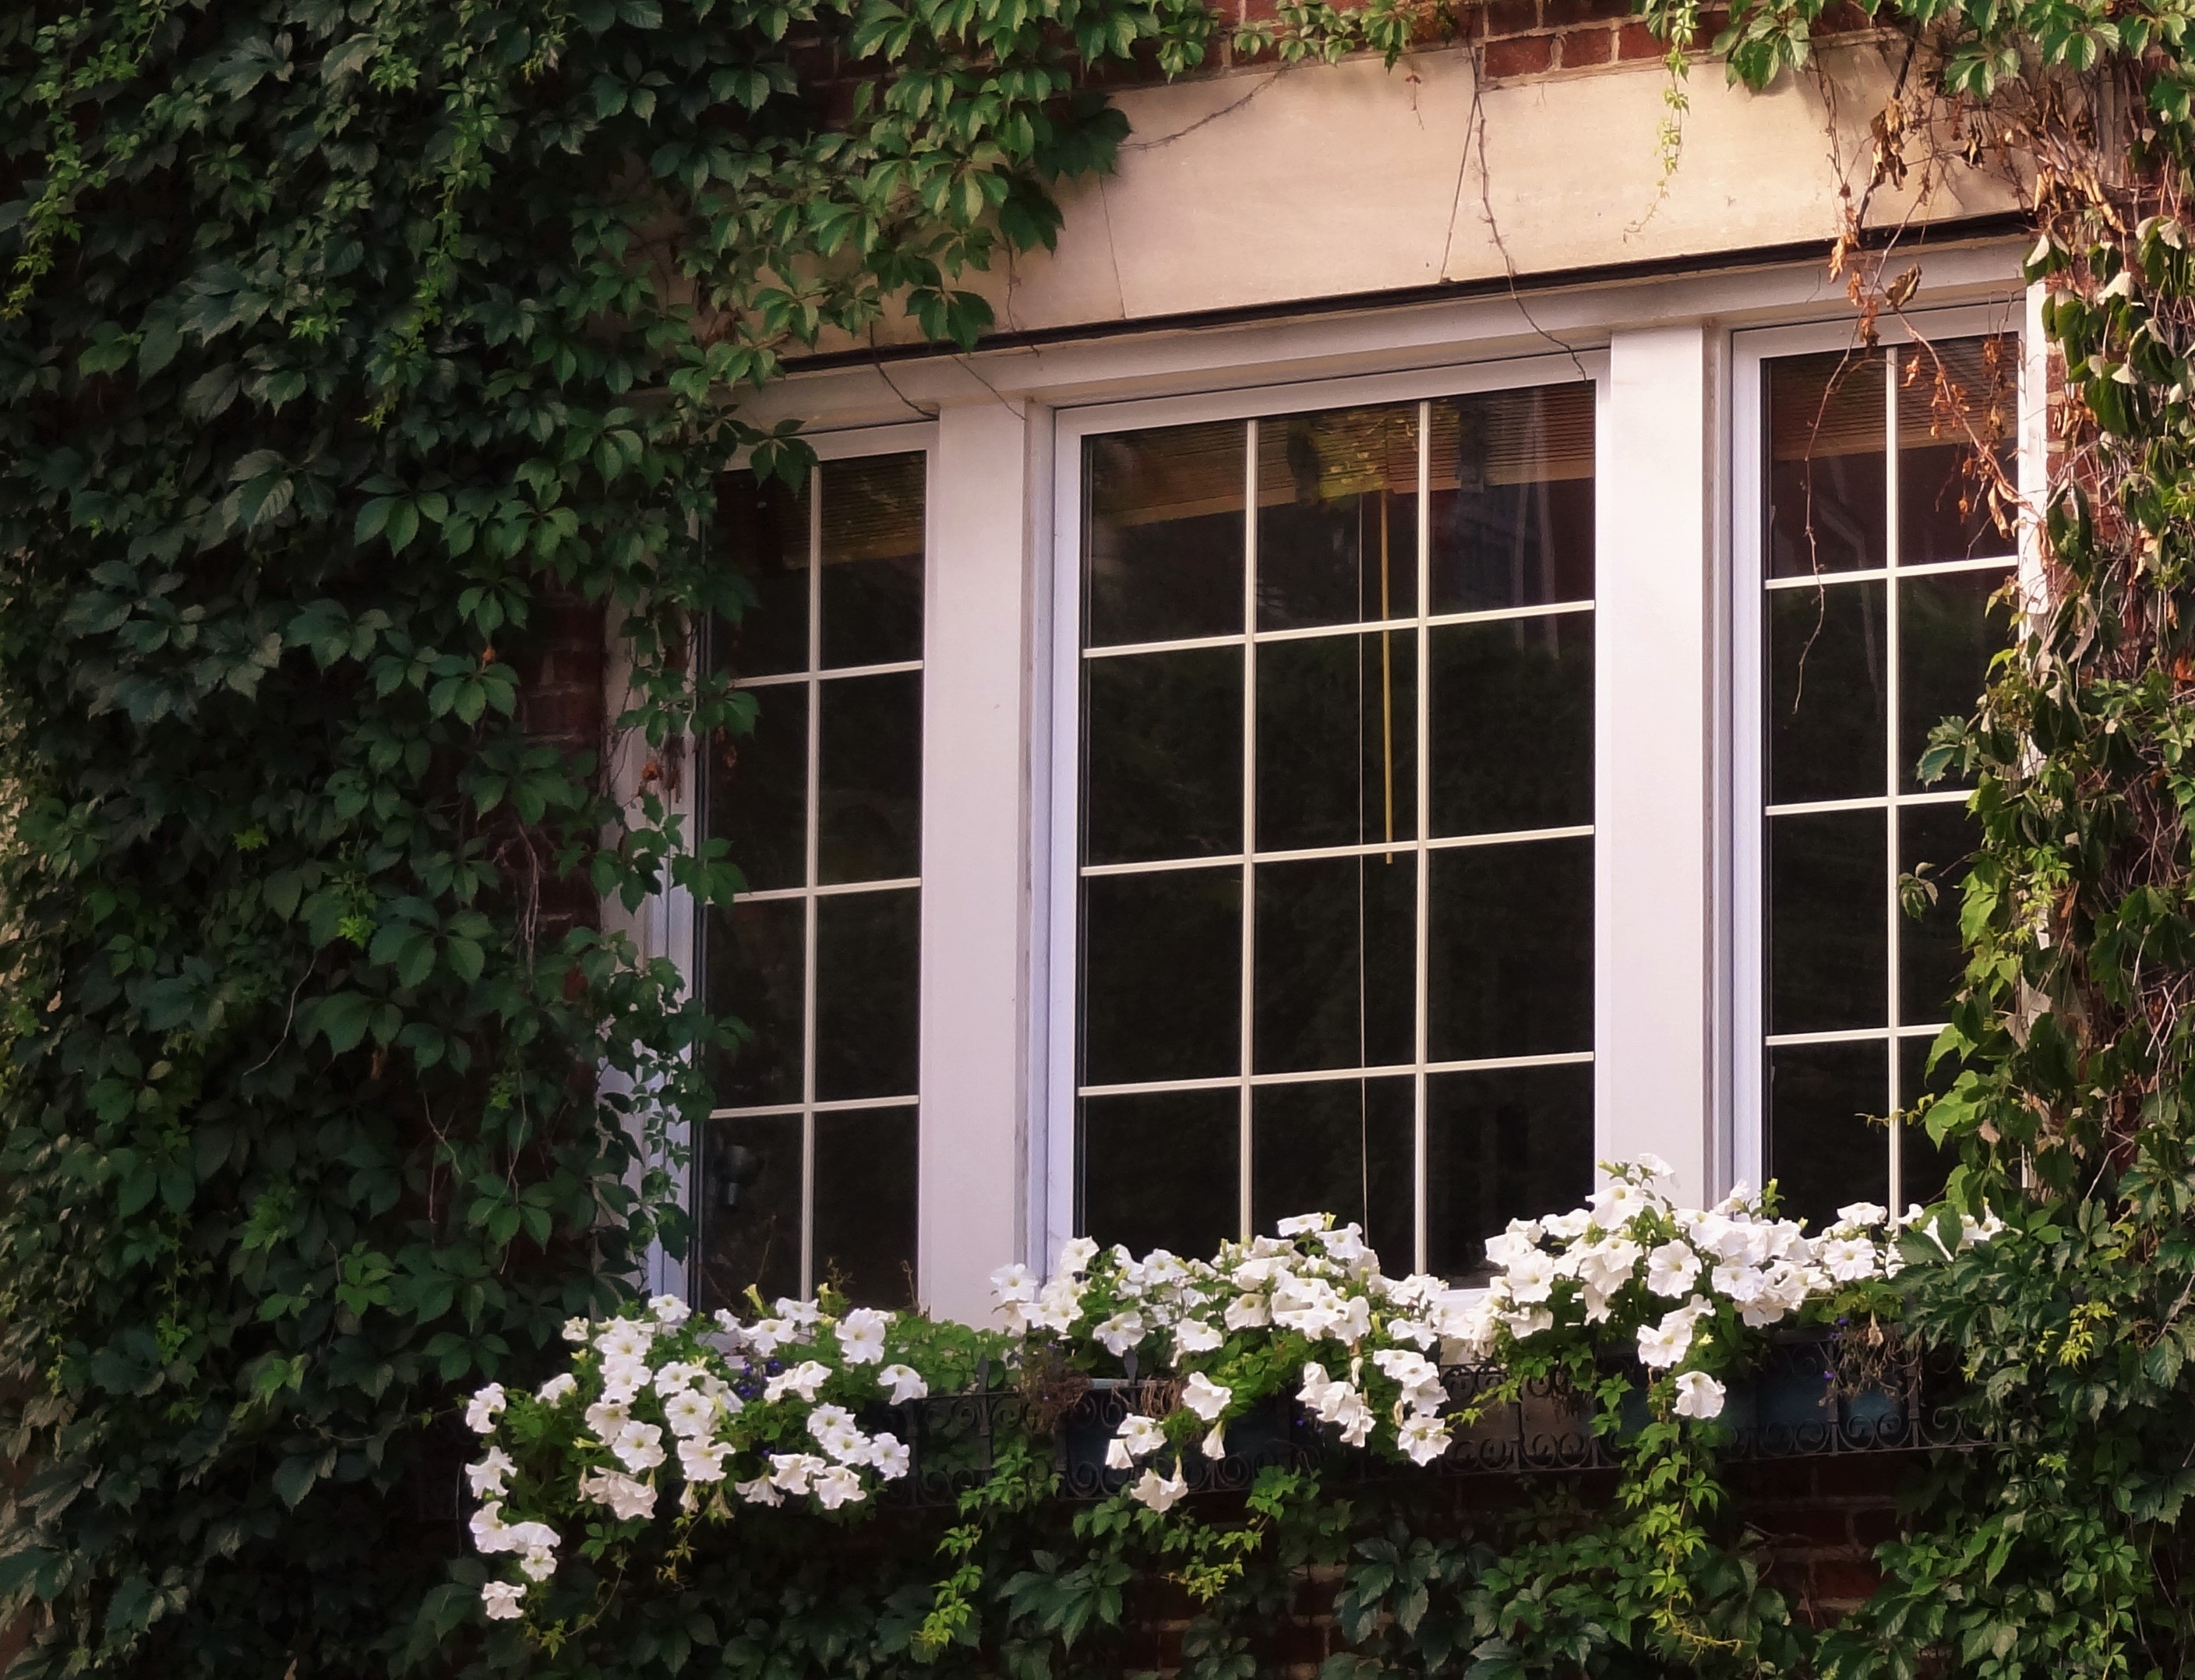
house, flower, window, building, home, shed, porch, spring, cottage, facade, property, door, windows, estate, siding, outdoor structure, sash window